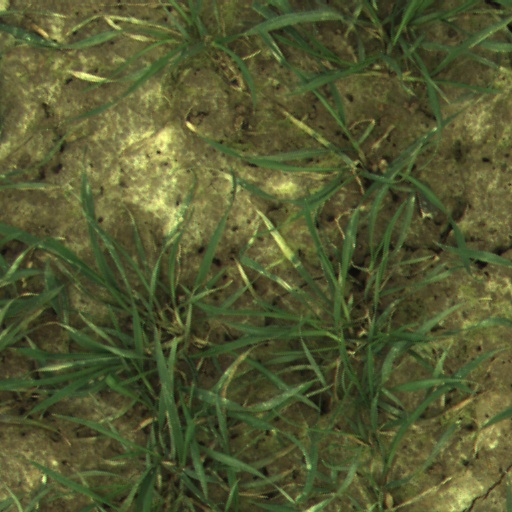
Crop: wheat